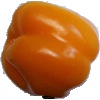
Label: Pepper Yellow 1